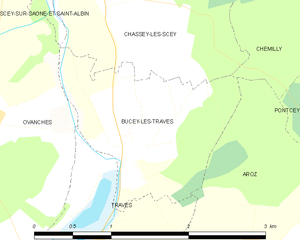
Carte des communes françaises